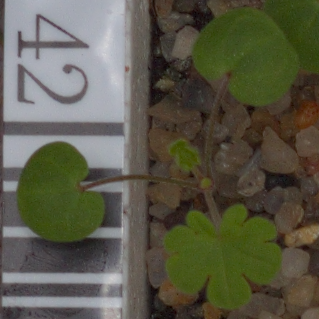
Label: smallflowered_cranesbill